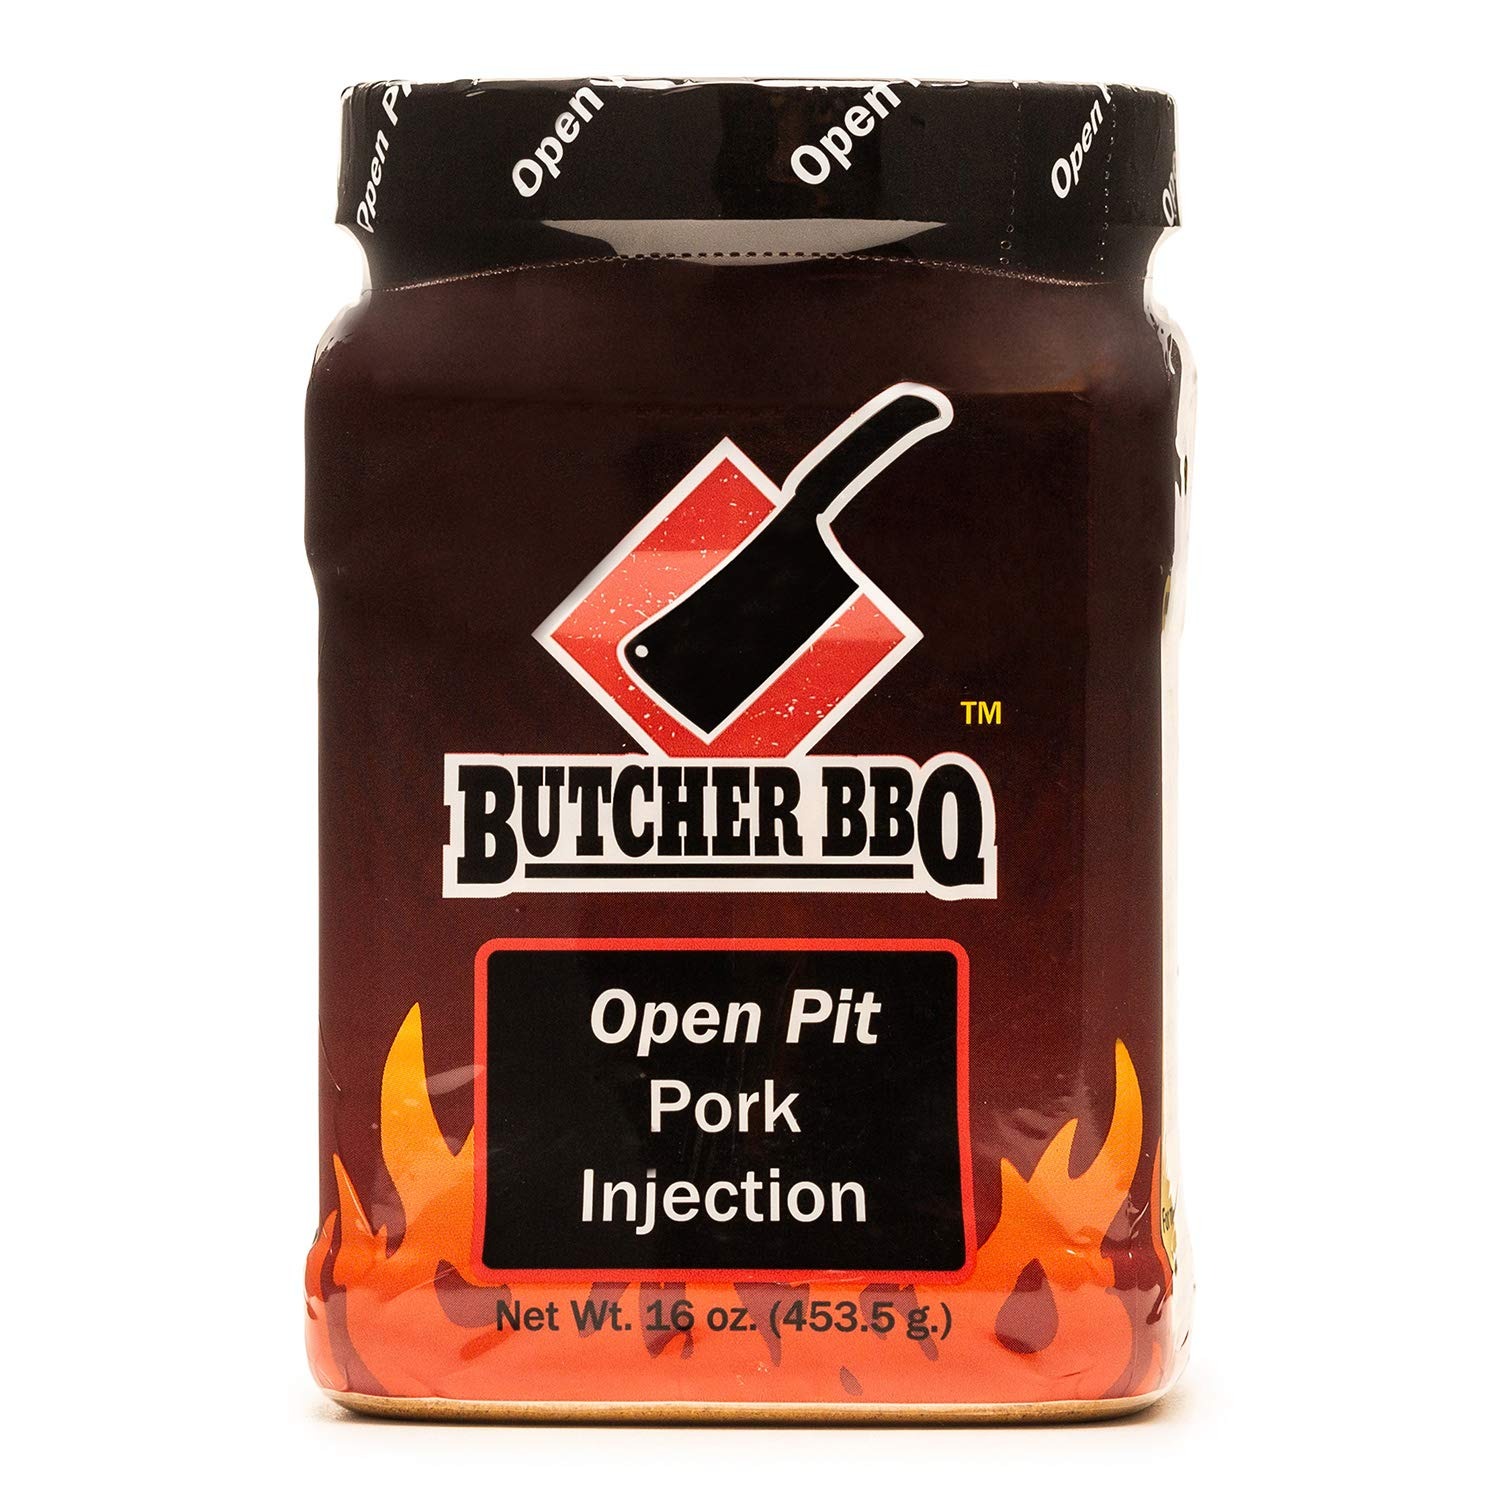
Item Name: Butcher BBQ 16oz Open Pit Pork Injection
Bullet Point 1: ORIGINAL FLAVOR: Butcher BBQ Open Pit Flavoured Pork injection brings the exact flavor which comes when pork was cooked over open flame. We have captured that flavor in our injection
Bullet Point 2: SEAL CANISTER: The Butcher BBQ Open Pit injections comes with an easy to seal canister. We have taken science and cooking, combined them and made this simple to use injection for any cook can use and make your best tasting pork ever
Bullet Point 3: INGREDIENT: This product consist of hydrolyzed vegetable protein (hydrolyzed soy and corn protein and salt, with partially hydrogenated vegetable oil [cottonseed, soybean] added), sodium phosphate, molasses, garlic, onion, butter, pepper, and xanthin gum
Bullet Point 4: USAGE INSTRUCTIONS: The Butcher BBQ Open Pit injections comes with a free scoop in every jar. Mix one 3/4 cup of pork injection with two (2) cups of water. Other options are to split 1/2 the water with different fruit juices, cola or vegetable broth. Use the same system for injecting as directed in the beef injection. Be sure on thicker cuts of meat (as in pork shoulder and pork loins) to reach the centre of the meat
Bullet Point 5: INJECTION CARRIES THE FLAVOR: Injection carries the flavor deep into the meat. You could combine the two, marinade overnight in the fridge, pat it dry, bring it up to room temperature, inject, and put it on the fire
Product Description: Butcher BBQ Open Pit Pork Injection 16 oz This product carries a spicy tone to the finished product. Do you remember that flavor of pork you used to get when cooking over an open flame? We have captured that flavor in this injection. Our Open Pit injection is the only one on the market that comes in an easy to seal canister. A free scoop comes in every jar. Mix one 3/4 cup of Pork Injection with two (2) cups of water. Other options are to split 1/2 the water with different fruit juices, cola or vegetable broth. Use the same system for injecting as directed in the beef injection. Be sure on thicker cuts of meat (as in pork shoulder and pork loins) to reach the center of the meat. Features ORIGINAL FLAVOR: Butcher BBQ Open Pit Flavoured Pork injection brings the exact flavor which comes when pork was cooked over an open flame. We have captured that flavor in our injection SEAL CANISTER: The Butcher BBQ Open Pit injections come with an easy to seal canister. We have taken science and cooking, combined them and made this simple to use injection for any cook can use and make your best tasting pork ever INGREDIENT: This product consists of hydrolyzed vegetable protein (hydrolyzed soy and corn protein and salt, with partially hydrogenated vegetable oil [cottonseed, soybean] added), sodium phosphate, molasses, garlic, onion, butter, pepper, and xanthin gum
Value: 16.0
Unit: Ounce

Price: 23.66